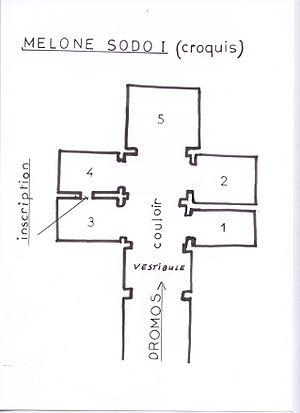
Croquis de la nécropole Melone Sodo I, Cortone, Toscane, Italie.
Le Melone Sodo I est une tombe étrusque de la fin du VIᵉ siècle av. J.-C., située près de Cortone, dans la province d'Arezzo, en Toscane.